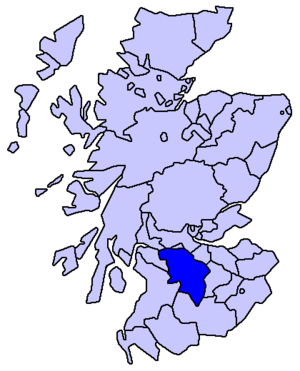
Les Puritains d'Écosse, plus rarement intitulé Le Vieillard des tombeaux ou les Presbytériens d'Écosse, est un roman historique de l'auteur écossais Walter Scott. Il compose avec Le Nain noir la première série des Contes de mon hôte. Les deux romans sont publiés ensemble en 1816 sous le pseudonyme de Jedediah Cleishbotham, et non sous la signature habituelle « l'auteur de Waverley ».